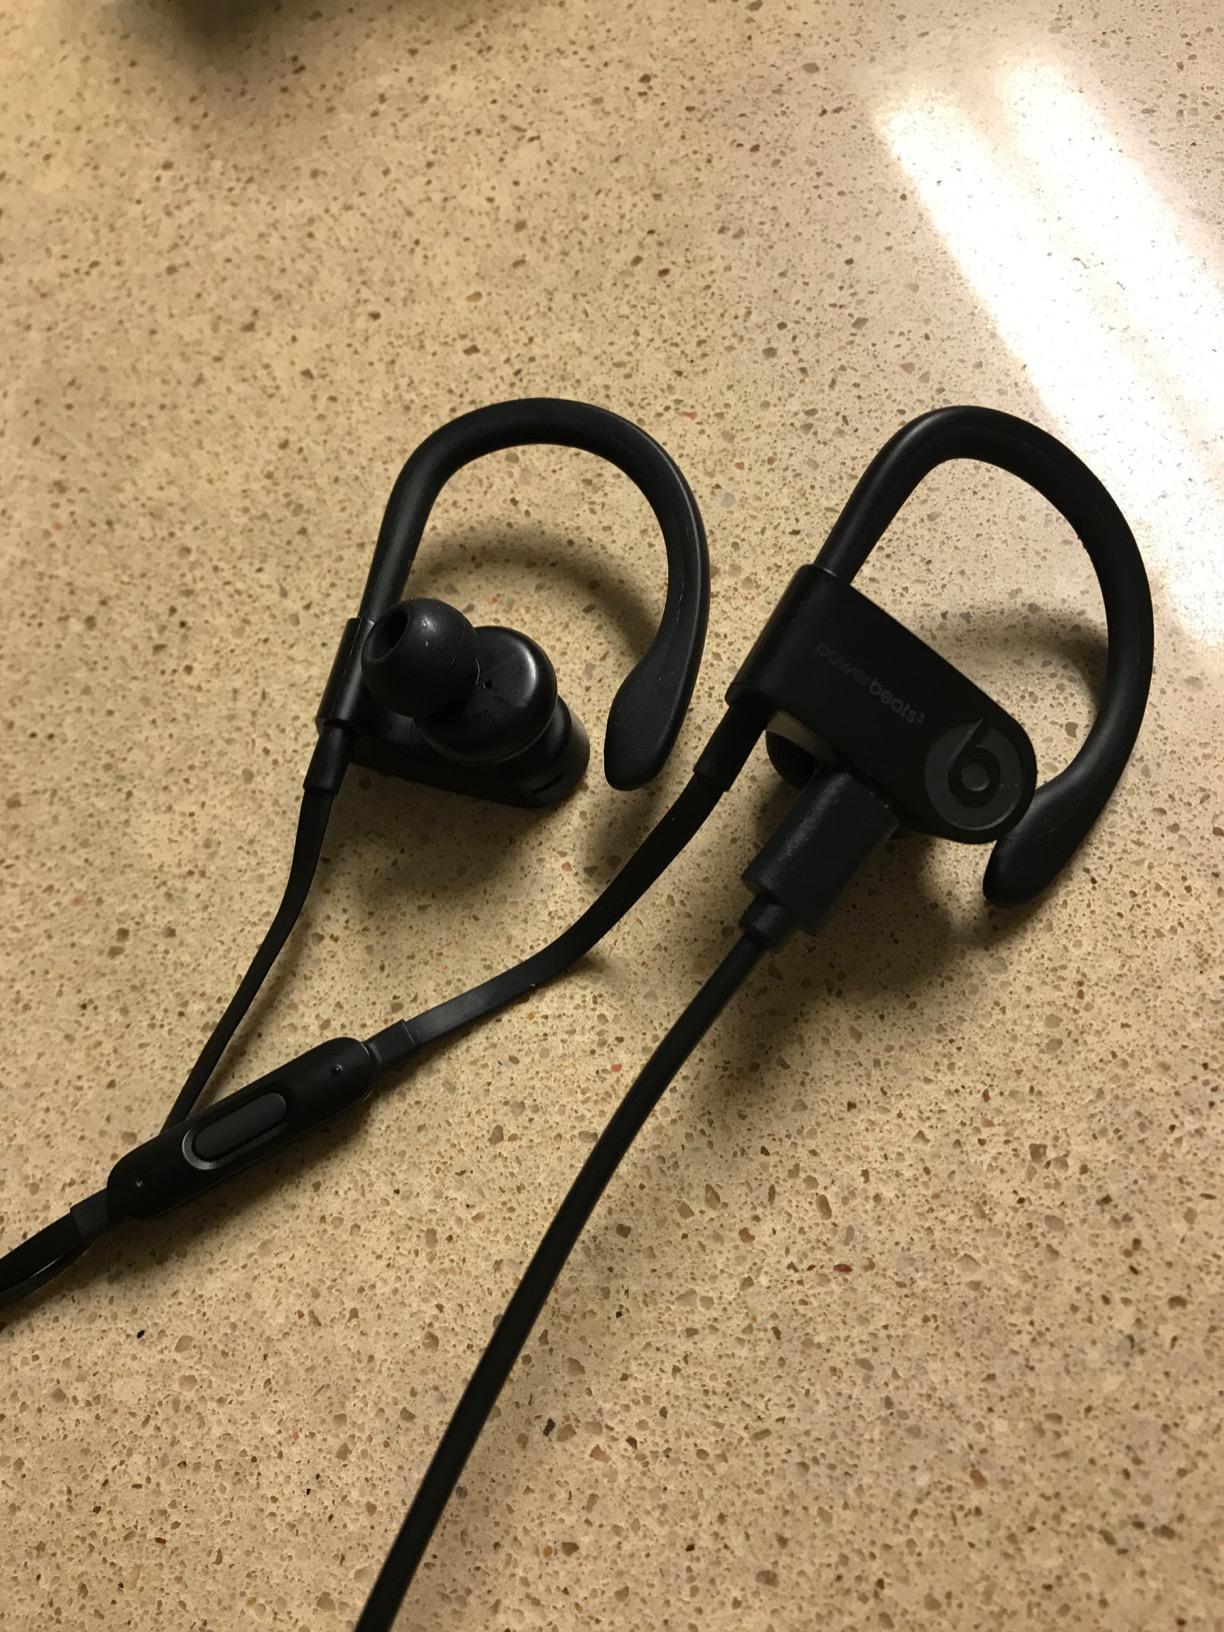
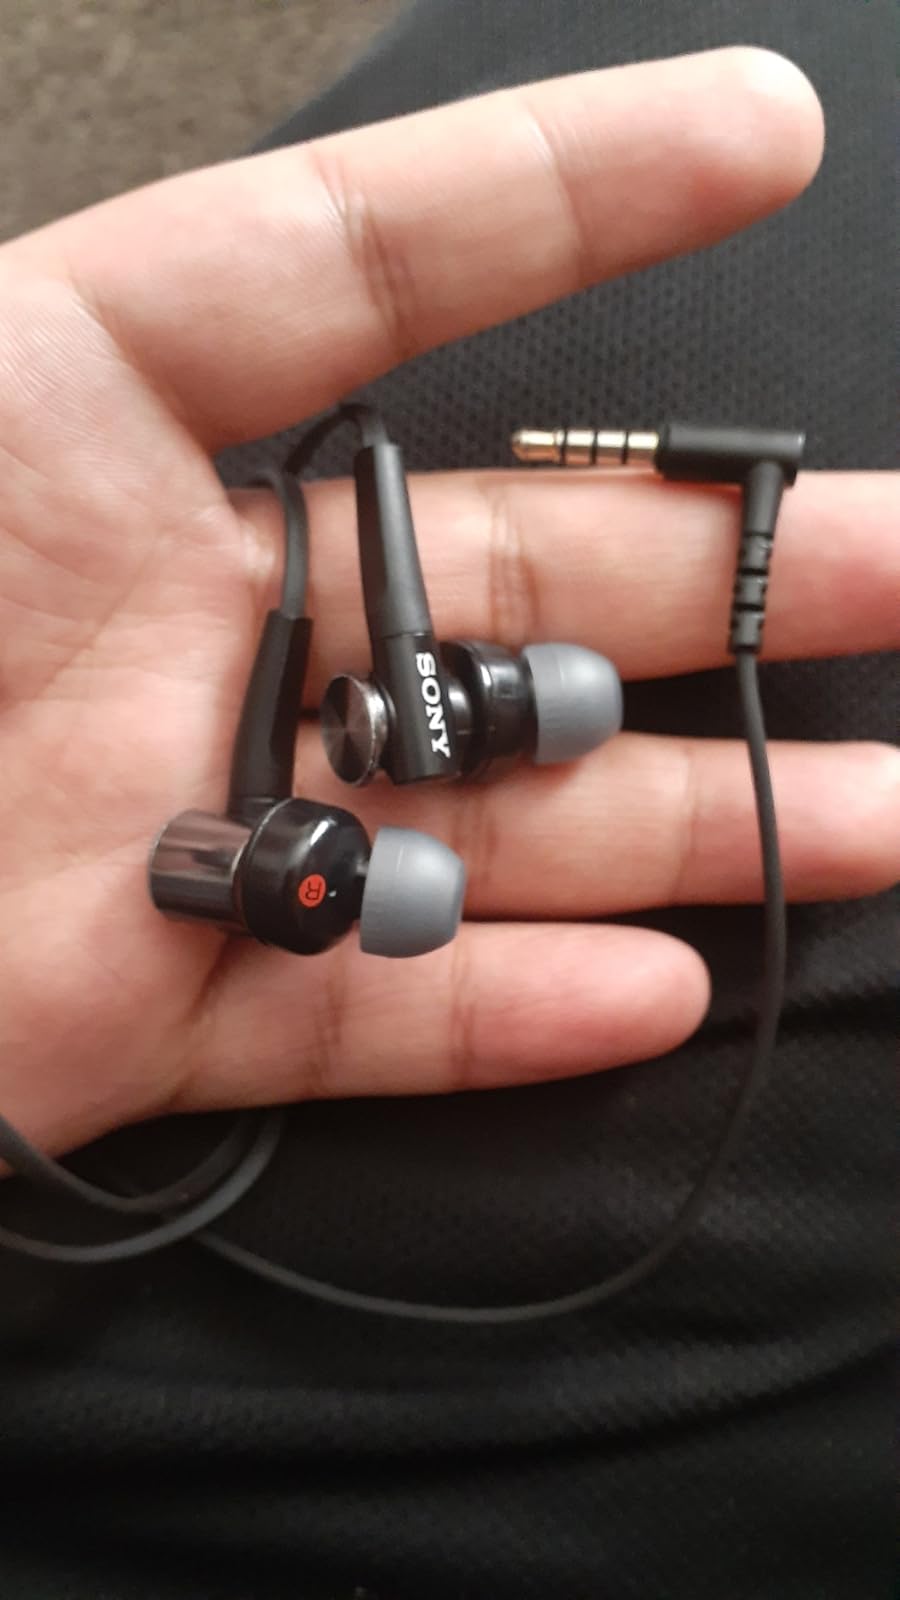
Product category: headphones
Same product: no